Bracknell Town F.C.

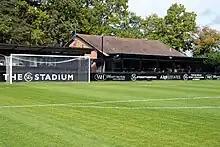
View of Club House at Bottom Meadow

The club originally played on a field near the Downshire Arms, before moving to Station Field, a site that later became Ranelagh School. In 1933 they moved to Larges Lane, where the pitch featured a significant slope for the first 20 years of use. After being left money by Raymond Brown, the club was able to build a new clubhouse, which was opened by Stanley Rous.